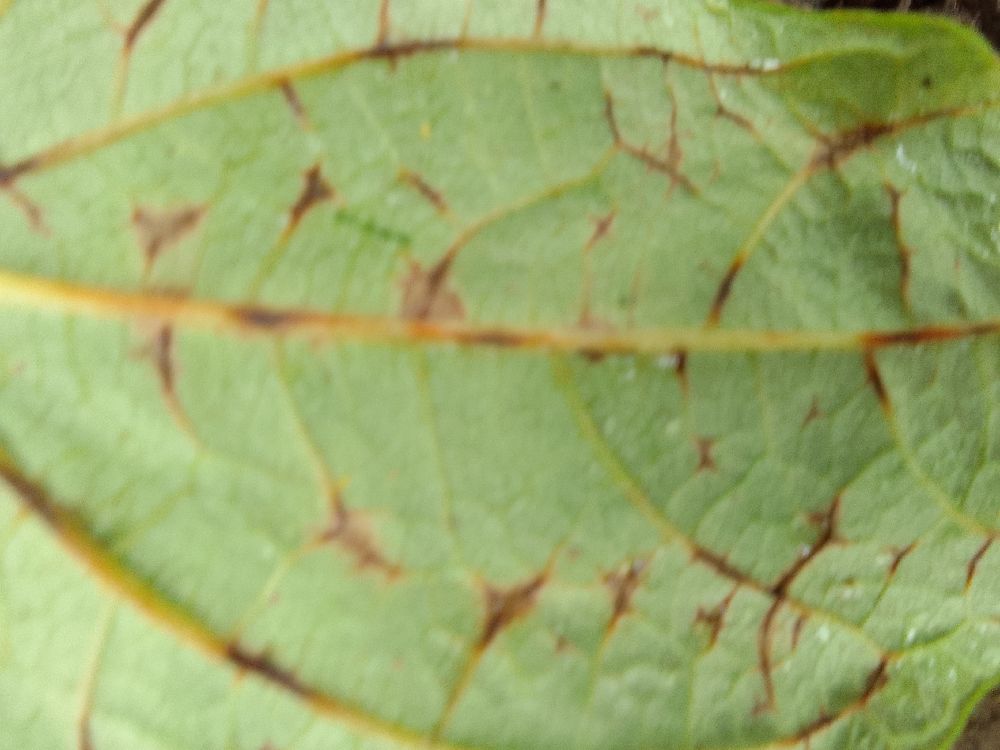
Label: anthracnose